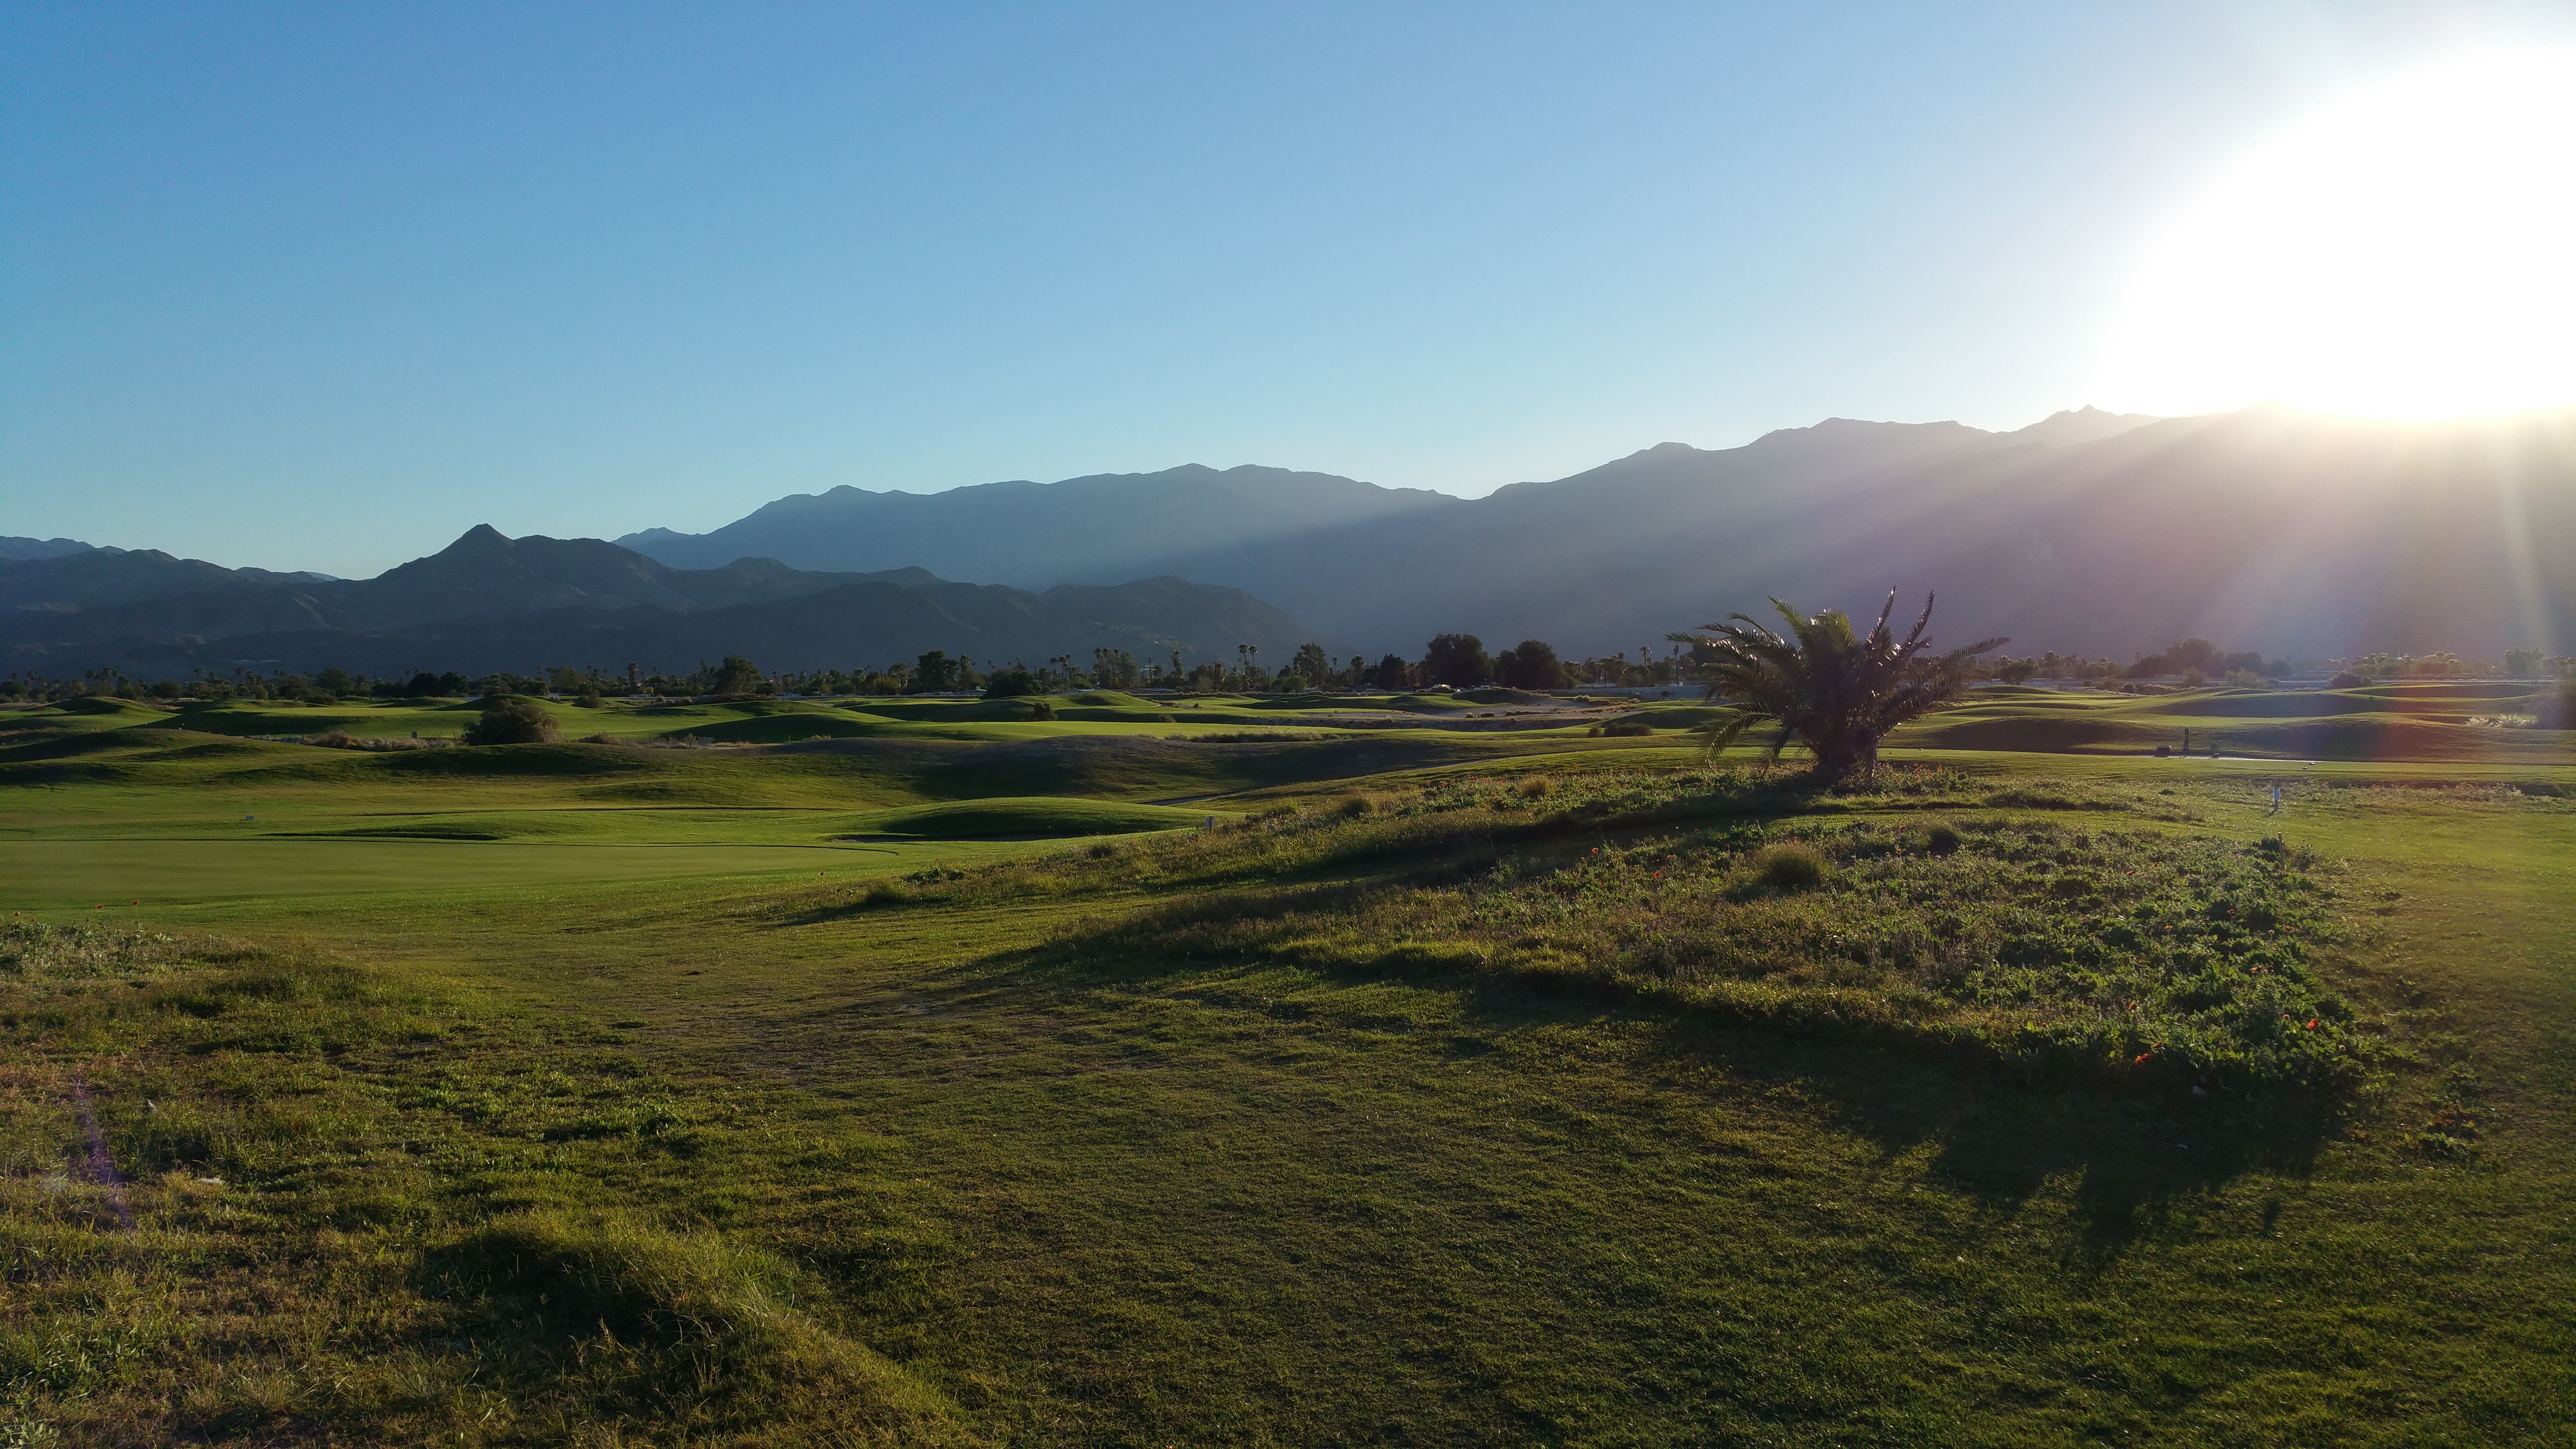
landscape, wilderness, mountain, sun, sunset, field, meadow, prairie, morning, hill, valley, mountain range, summer, agriculture, ridge, plain, golf course, grassland, plateau, fell, ecosystem, steppe, rural area, geographical feature, atmospheric phenomenon, mountainous landforms